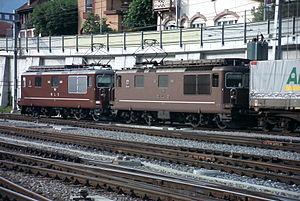
Les Re 4/4 constituent une série de locomotives électriques du BLS, entreprise ferroviaire suisse. La dénomination UIC, en vigueur depuis 1992, est Re 425. de 1964 et 1983, 35 exemplaires, construits par les usines SLM de Winterthur et BBC de Baden, seront livrés.